Symphyotrichum novae-angliae

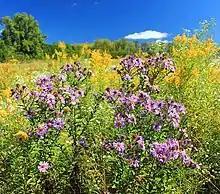
Flowering with goldenrod ("Solidago")

"Symphyotrichum novae-angliae" has coefficients of conservatism (C-values) in the Floristic Quality Assessment (FQA) that range from depending on evaluation region. The higher the C-value, the lower tolerance the species has for disturbance and the greater the likelihood that it is growing in a presettlement natural community. In the Dakotas, for example, "S. novae-angliae" has a C-value of 8, meaning its populations there are found in high-quality remnant natural areas with little environmental degradation but can tolerate some periodic disturbance. In contrast, for the Atlantic coastal pine barrens of Massachusetts, New York, and Rhode Island, it has been given a C-value of 1, meaning its presence in locations of that ecoregion provides little or no confidence of a remnant habitat.